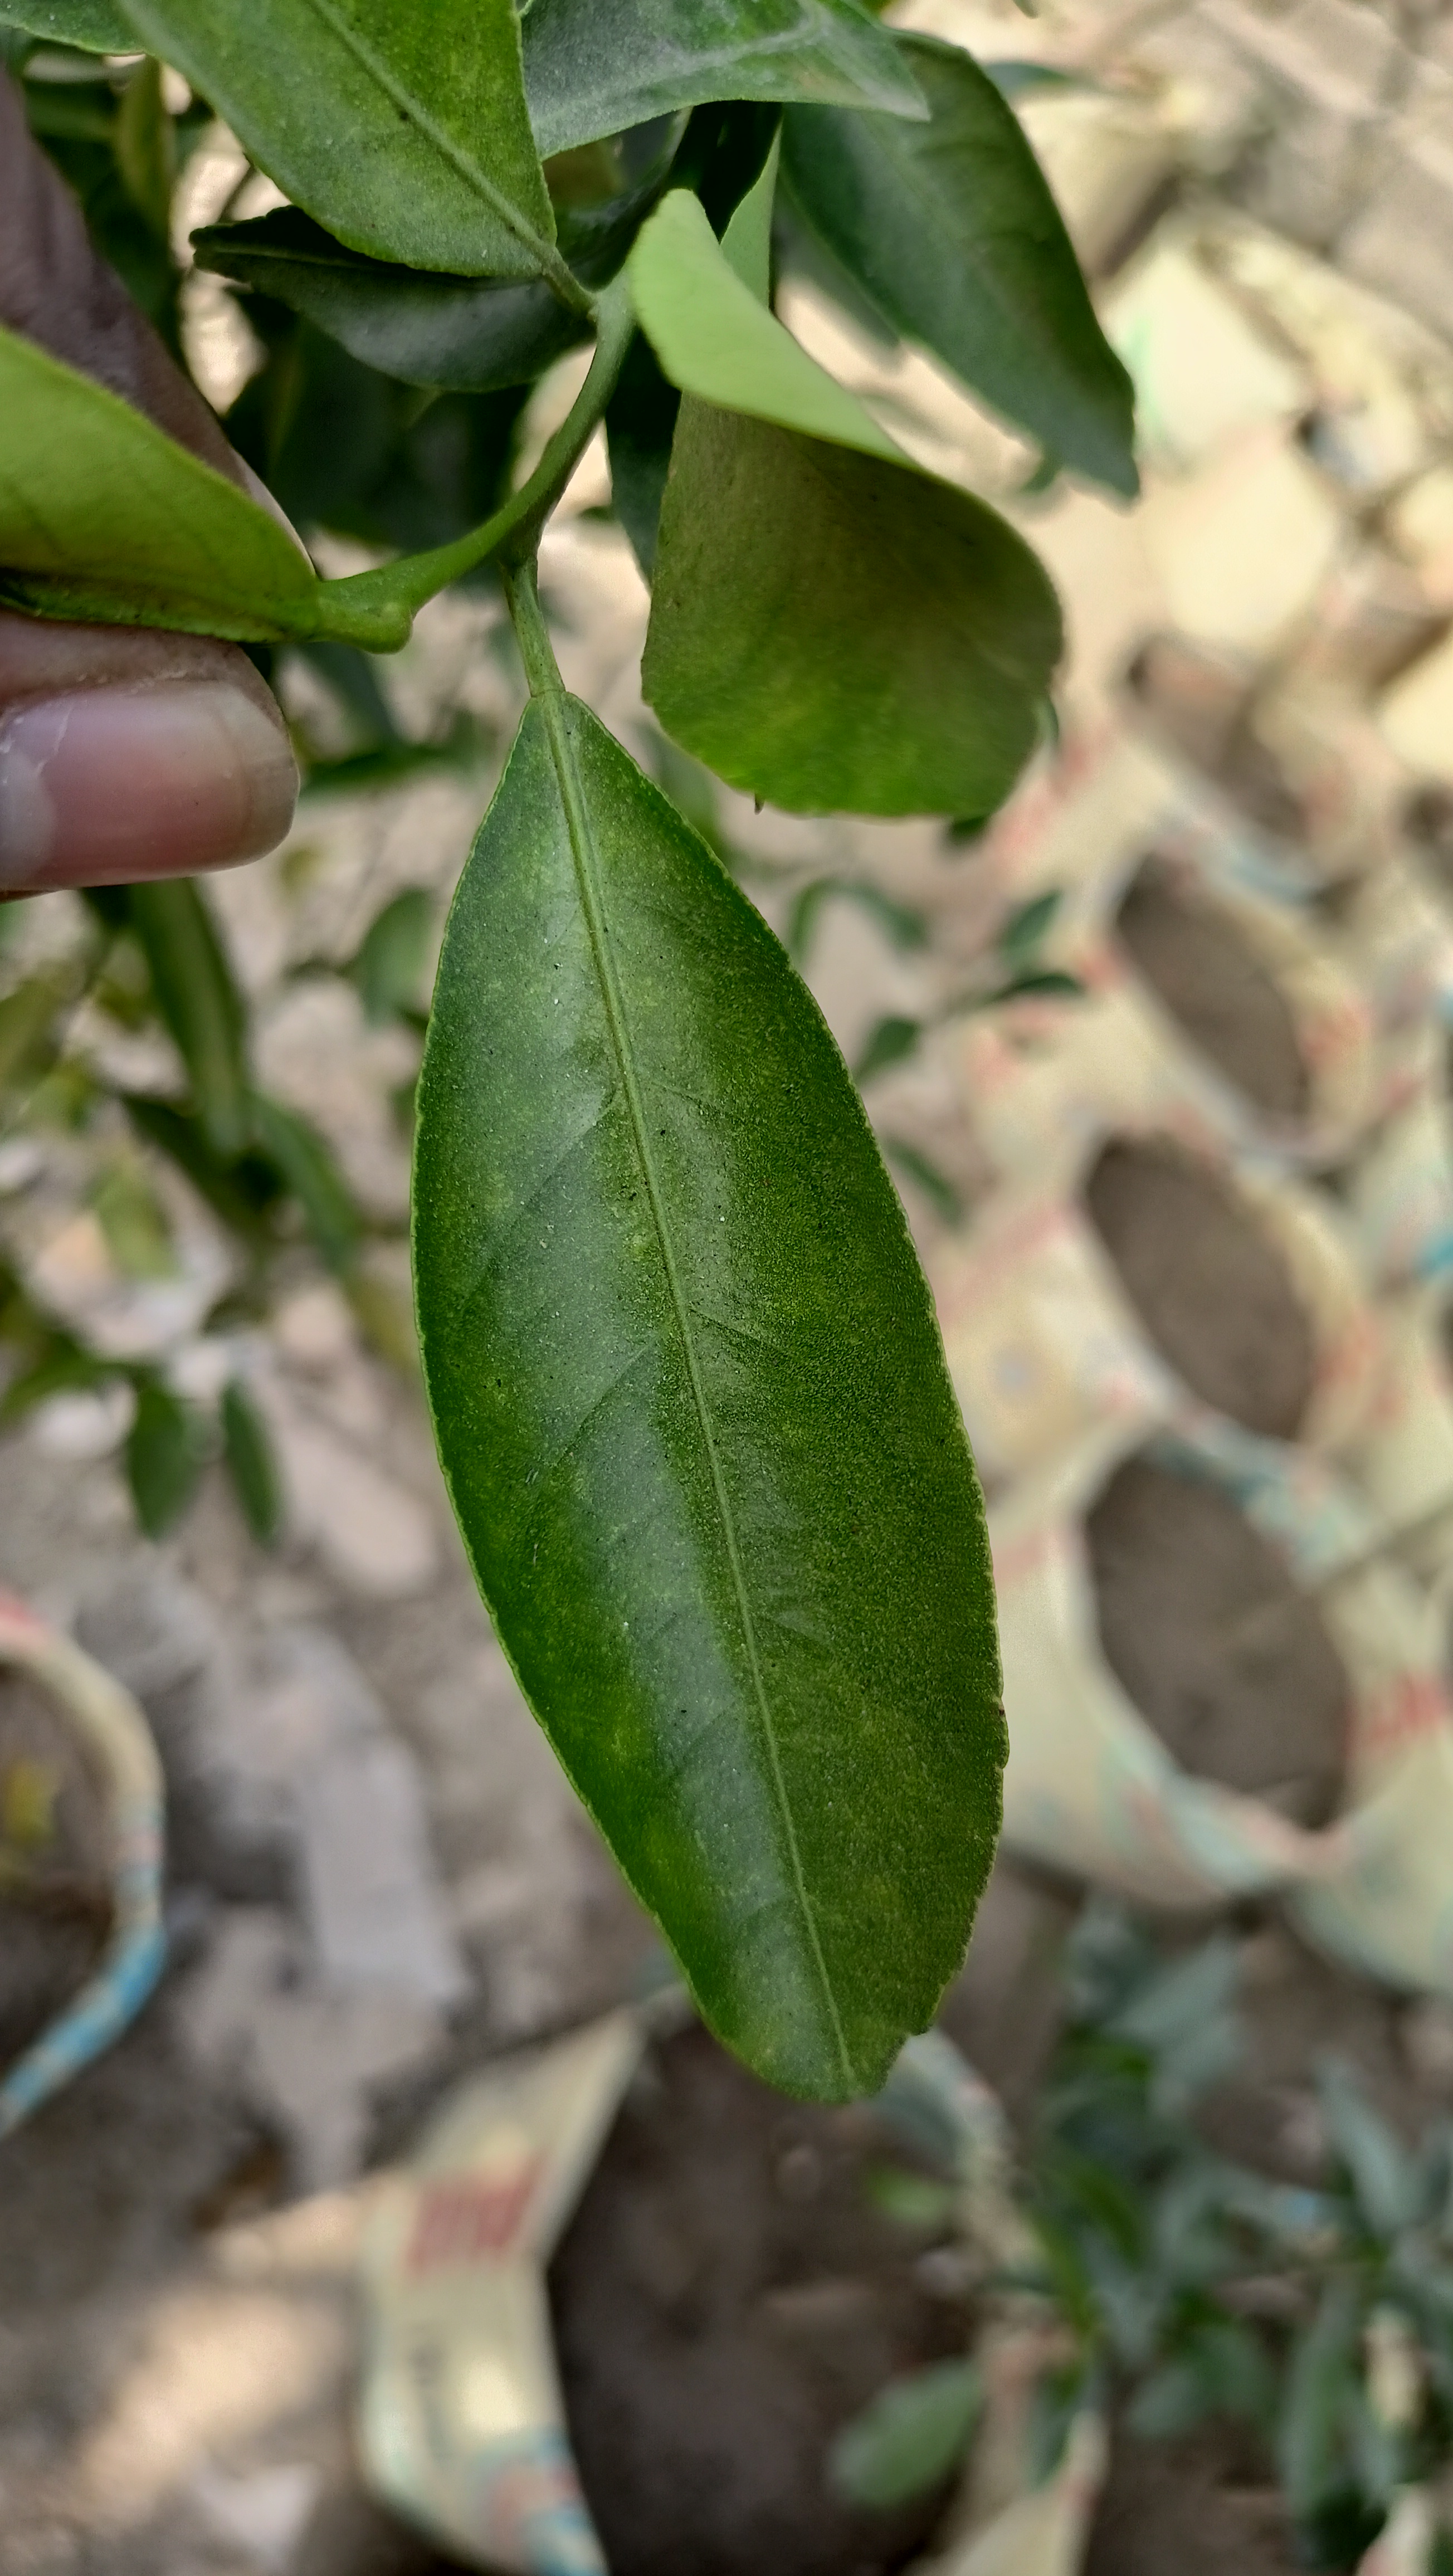
Mandarin leaf variety: Mandaring